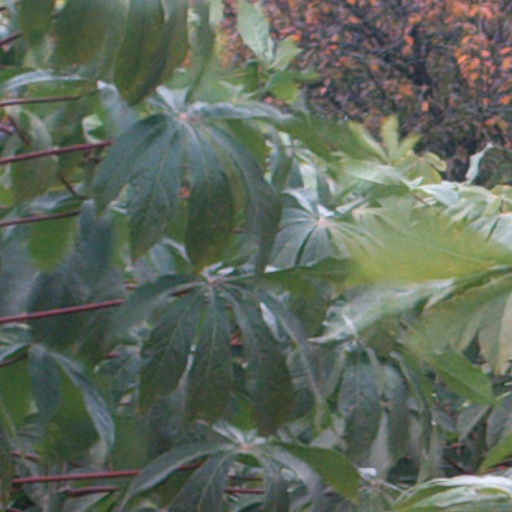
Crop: cassava